Crumpsall tram stop

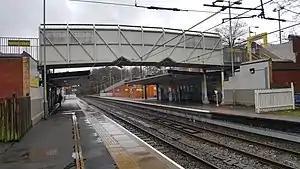
Crumpsall tram stop in January 2017, prior to the addition of the 3rd platform

Crumpsall tram stop is a light rail station in the suburban area of Crumpsall, Greater Manchester, England. It is on the Bury Line of Greater Manchester's light rail Metrolink system.